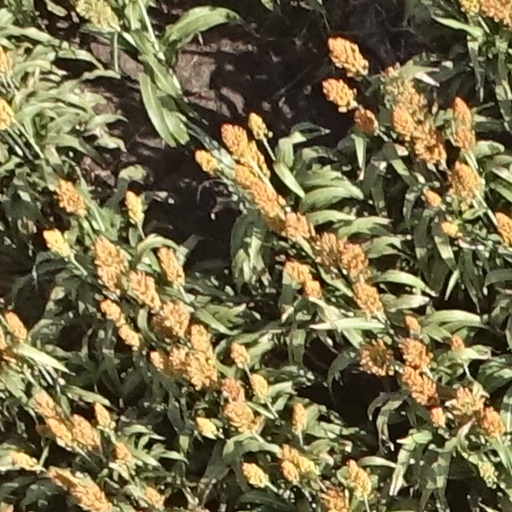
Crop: sorghum